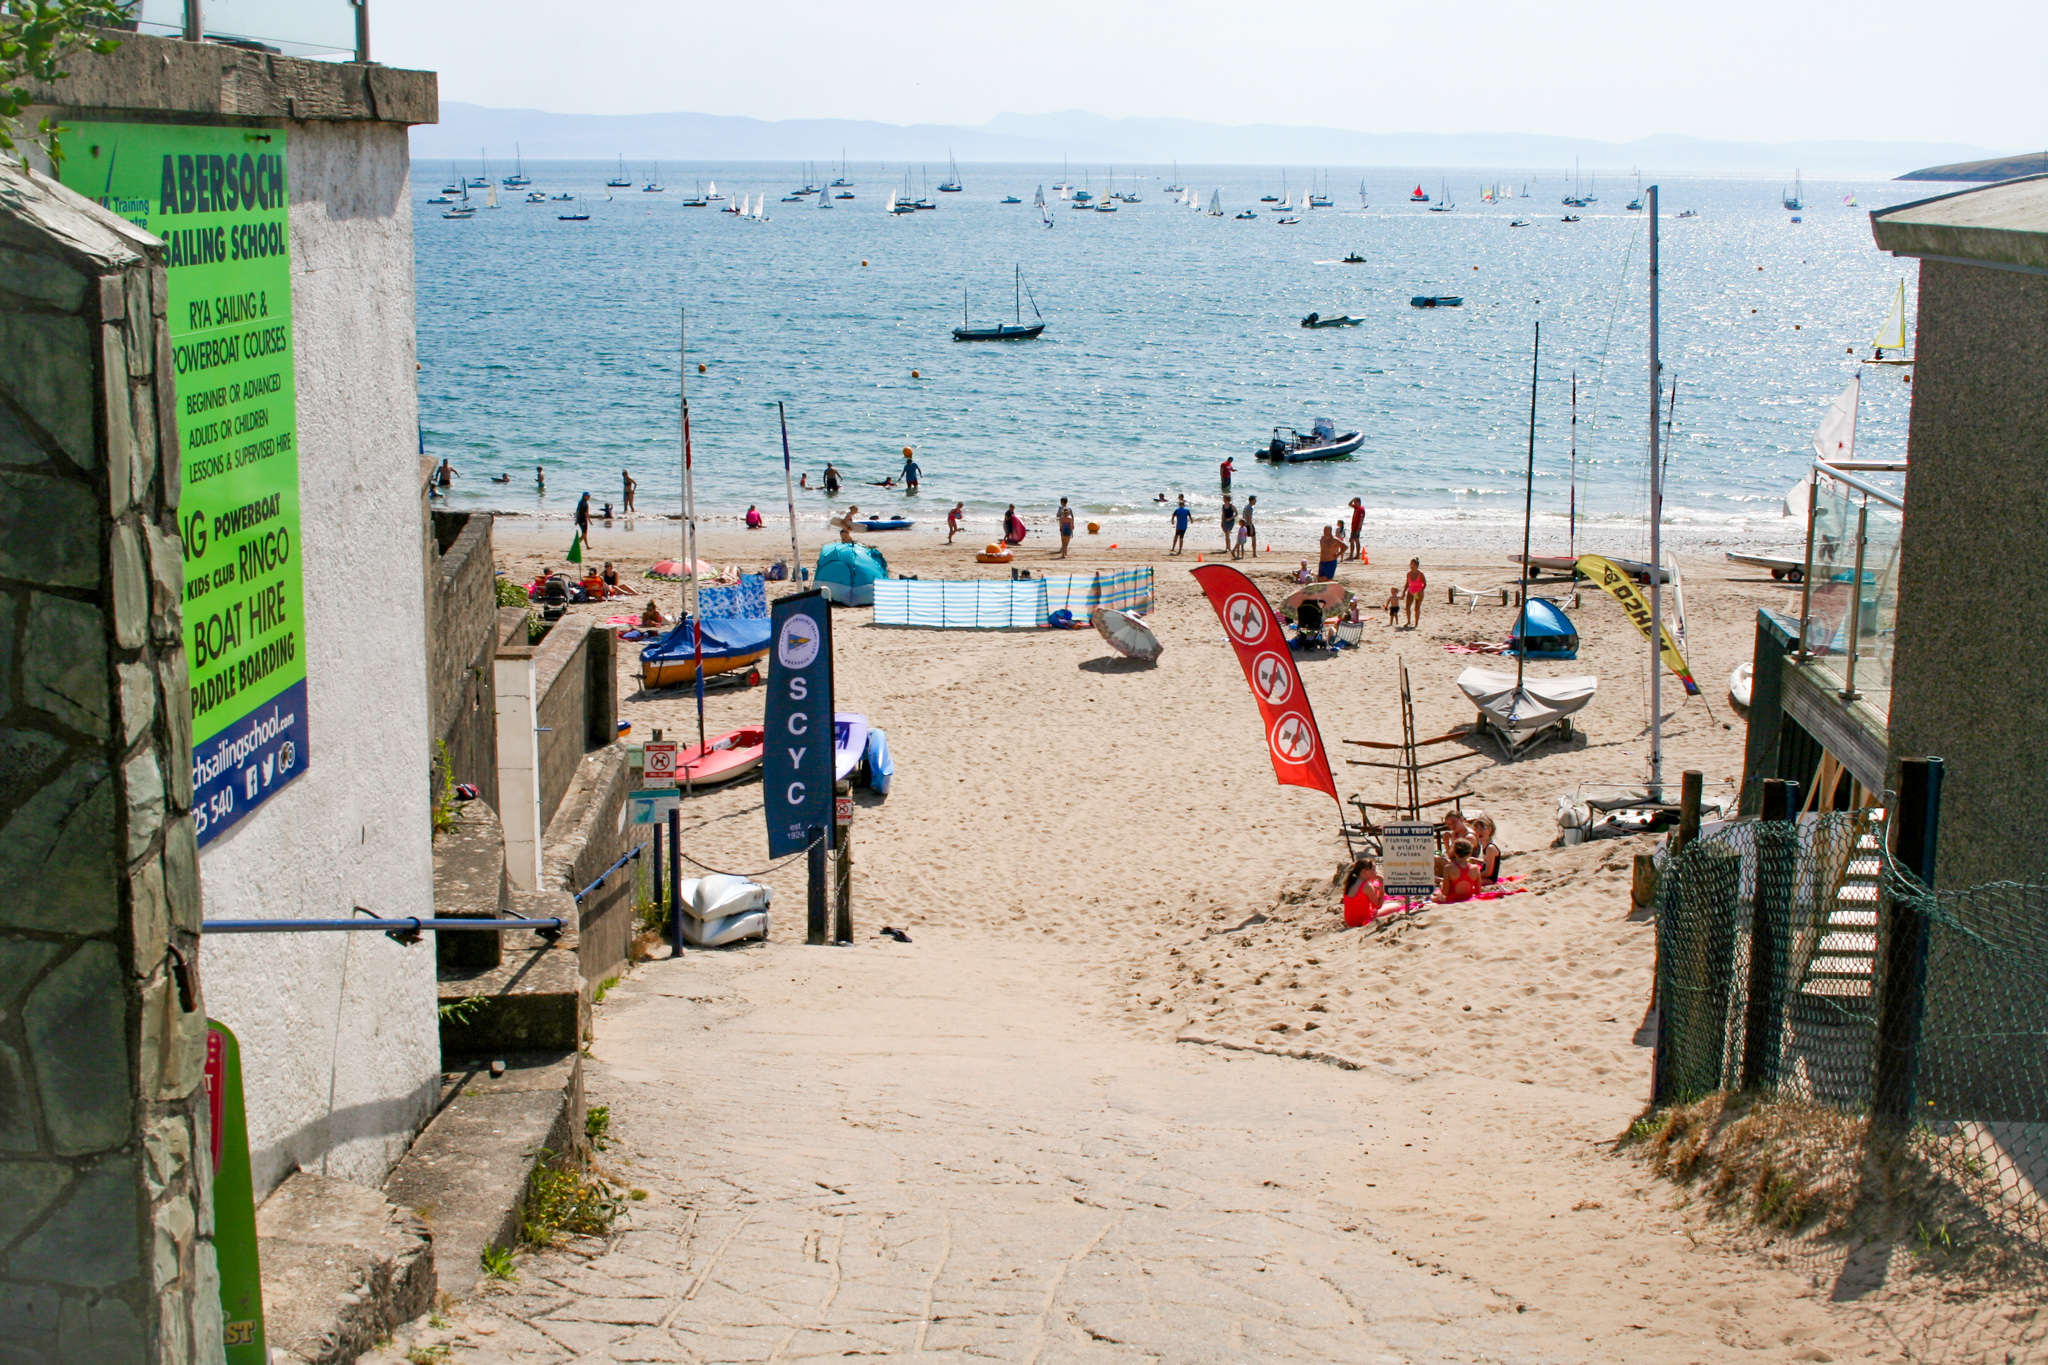
beach, beachgoers, boats, yacht, sea, coast, sun, haze, landscape, sand, water, vacation, summer, shore, tourism, coastal and oceanic landforms, ocean, leisure, city, street, bay